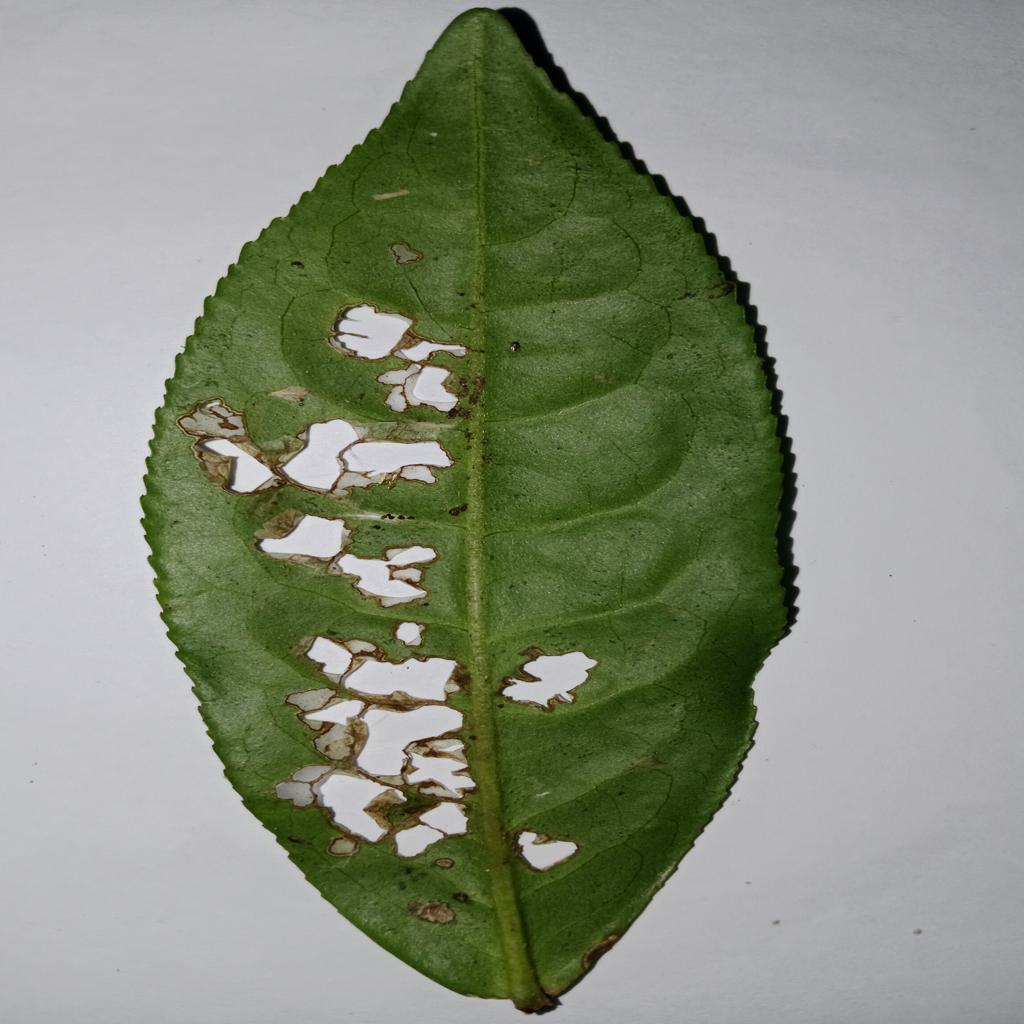
Label: Tea leaf blight